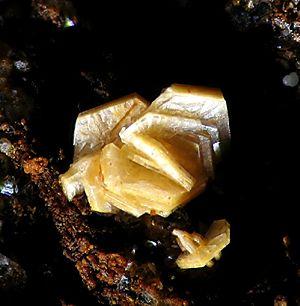
La synchysite-(Ce) est une espèce minérale du groupe des carbonates et du sous-groupe des carbonates anhydres avec anions étrangers, de formule Ca(CO₃)₂F.